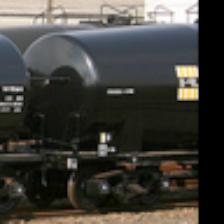
Label: NonHuman